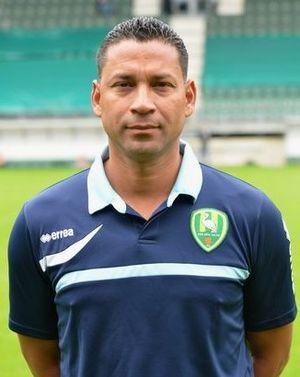
Henk Fraser, est un footballeur néerlandais né le 7 juillet 1966 à Paramaribo.